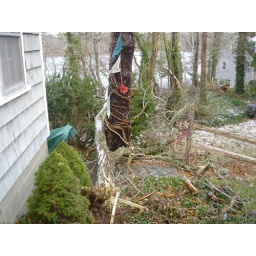
This massive branch from the top of the Deck Locust snapped, blew, and missed the house roof by inches.